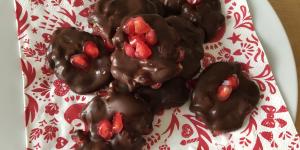
tejas de chocolate y granada para navidad